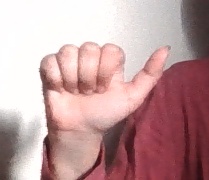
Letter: dhad